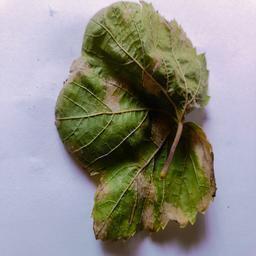
Label: Downy Mildew